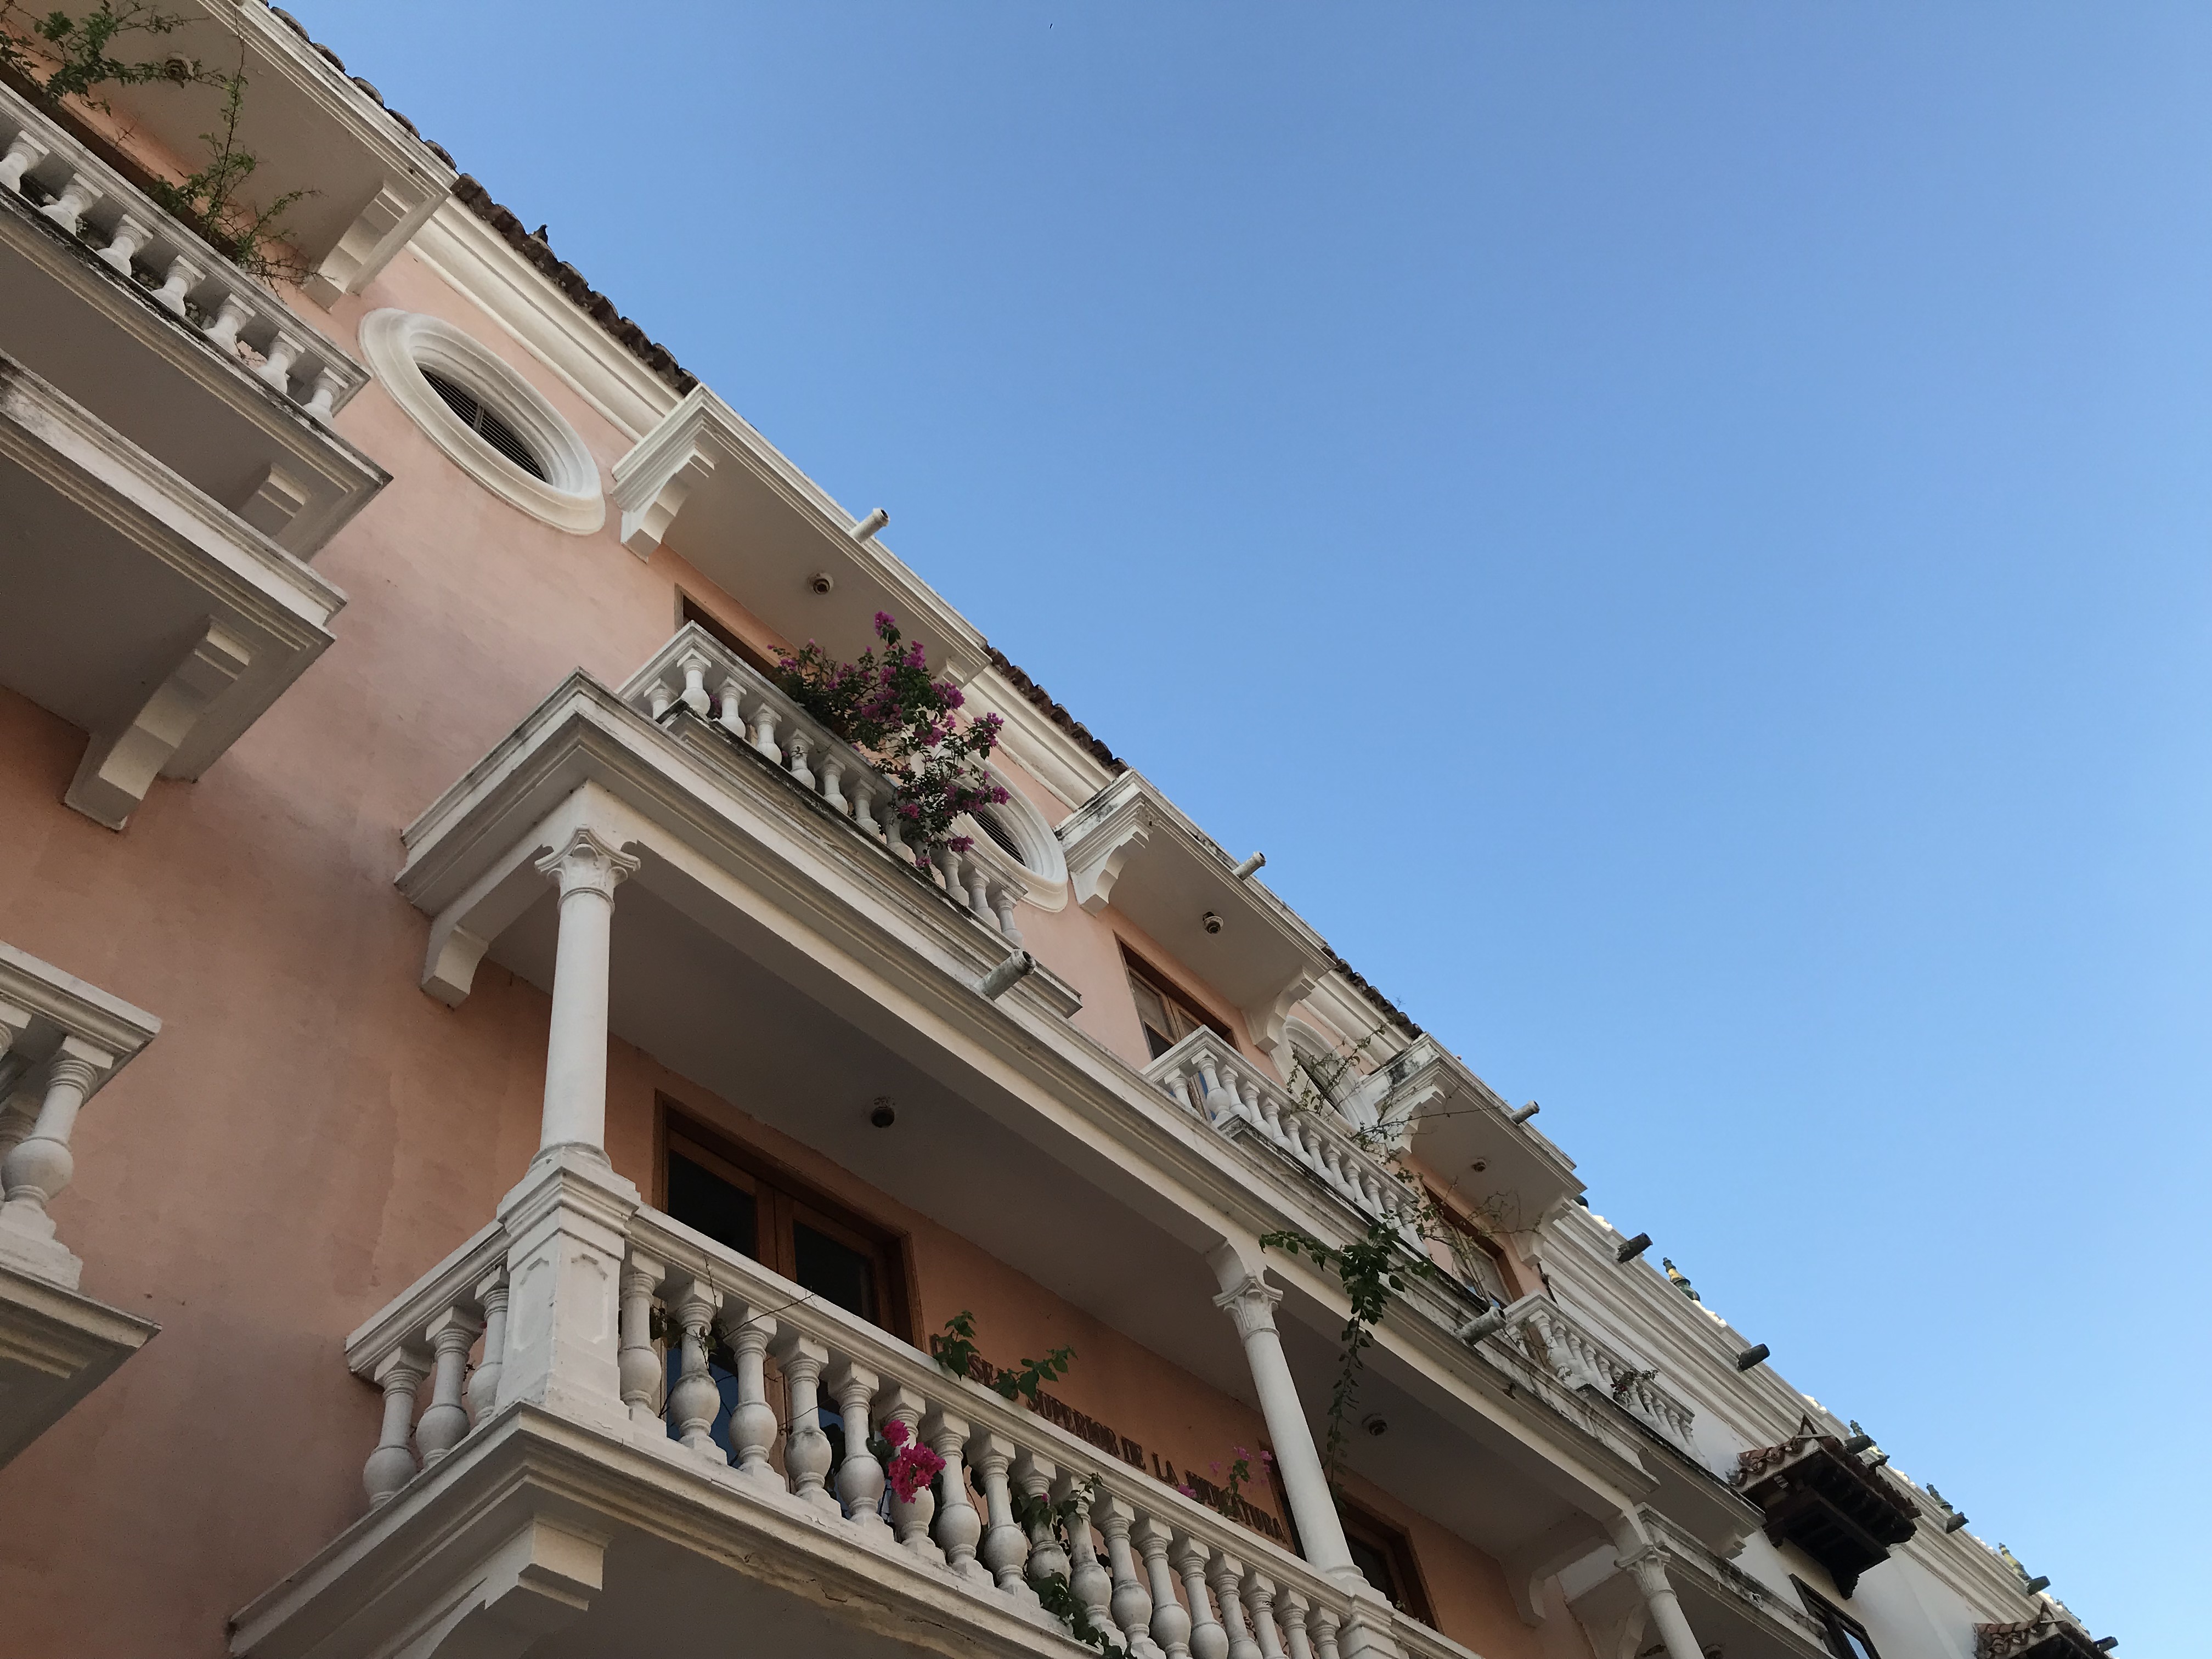
architecture, history, caribbean, sky, balcony, property, building, daytime, facade, apartment, town, neighbourhood, house, residential area, real estate, urban area, Material property, home, city, window, urban design, cloud, mixed use, vacation, roof, metropolis, tourism, classical architecture